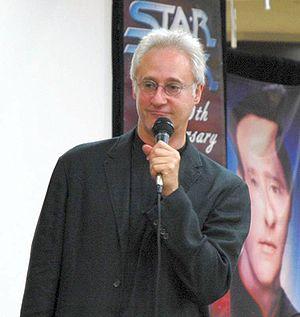
Star Trek: La Nouvelle Génération est une série télévisée de science-fiction américaine en 178 épisodes de 45 minutes, créée par Gene Roddenberry et diffusée entre le 28 septembre 1987 et le 23 mai 1994 en syndication.